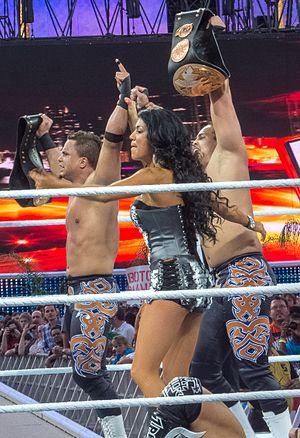
Orlando Colón est un catcheur américano-portoricain. Il a notamment travaillé à la World Wrestling Entertainment, dans la division SmackDown, sous le nom d'Epico.
Milena Leticia Roucka née le 25 octobre 1979 à Vancouver est une catcheuse canadienne. Elle est connue pour son travail à la World Wrestling Entertainment sous le nom de Rosa Mendes.
The Shining Stars est une équipe de catcheurs composée de deux cousins, Primo et Epico. Ils travaillent actuellement à la World Wrestling Entertainment.
Edwin Carlos « Eddie » Colón est un catcheur américano-portoricain. Il a notamment travaillé à la World Wrestling Entertainment, dans la division SmackDown, sous le nom de Primo.